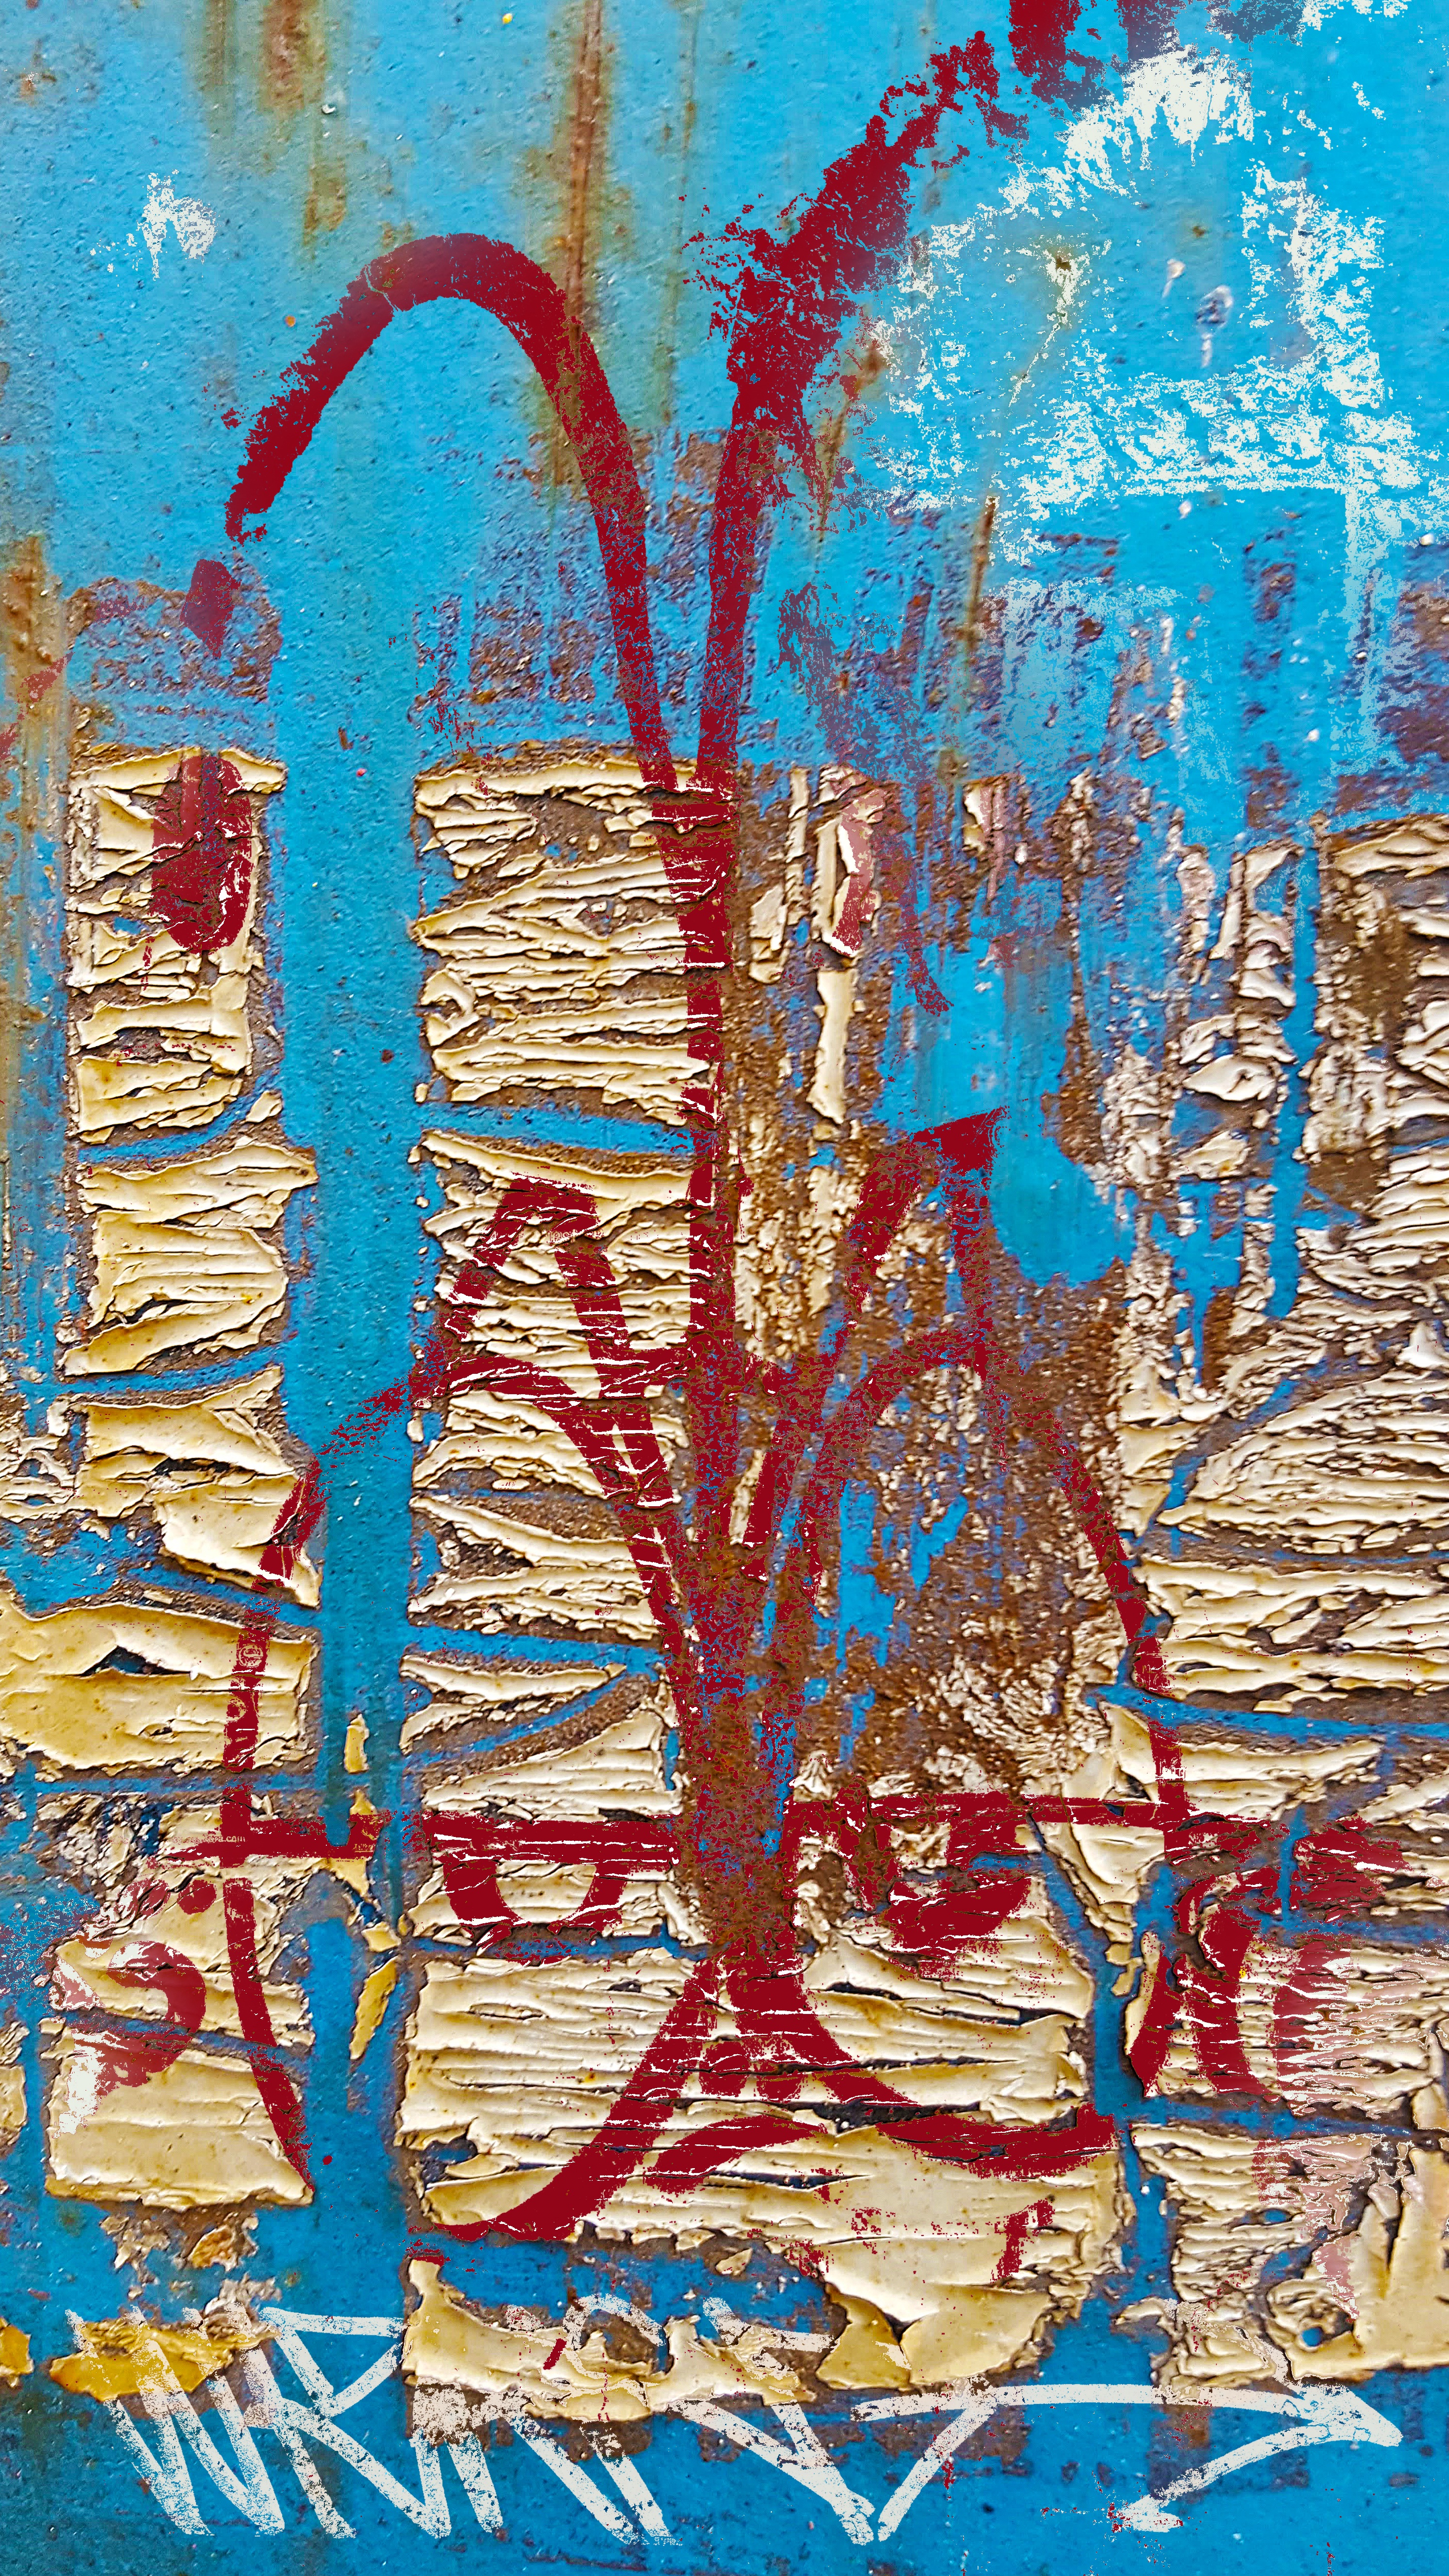
city, urban, artistic, metal, grunge, graffiti, painting, street art, face, art, background, illustration, mural, spray paint, painted, tapestry, tags, tagging, graffiti wall, graffiti art, modern art, watercolor paint, impressionist, torn paper, acrylic paint, child art